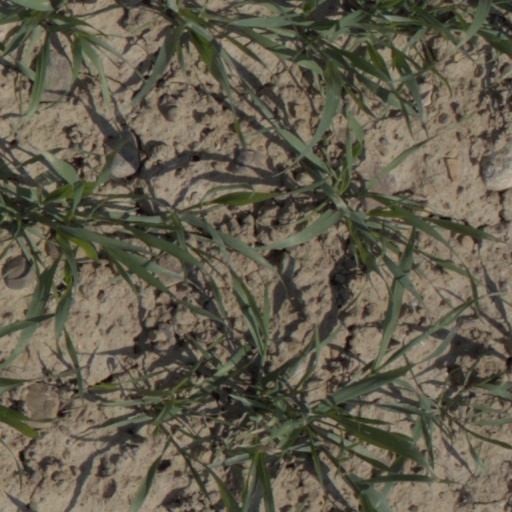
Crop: wheat